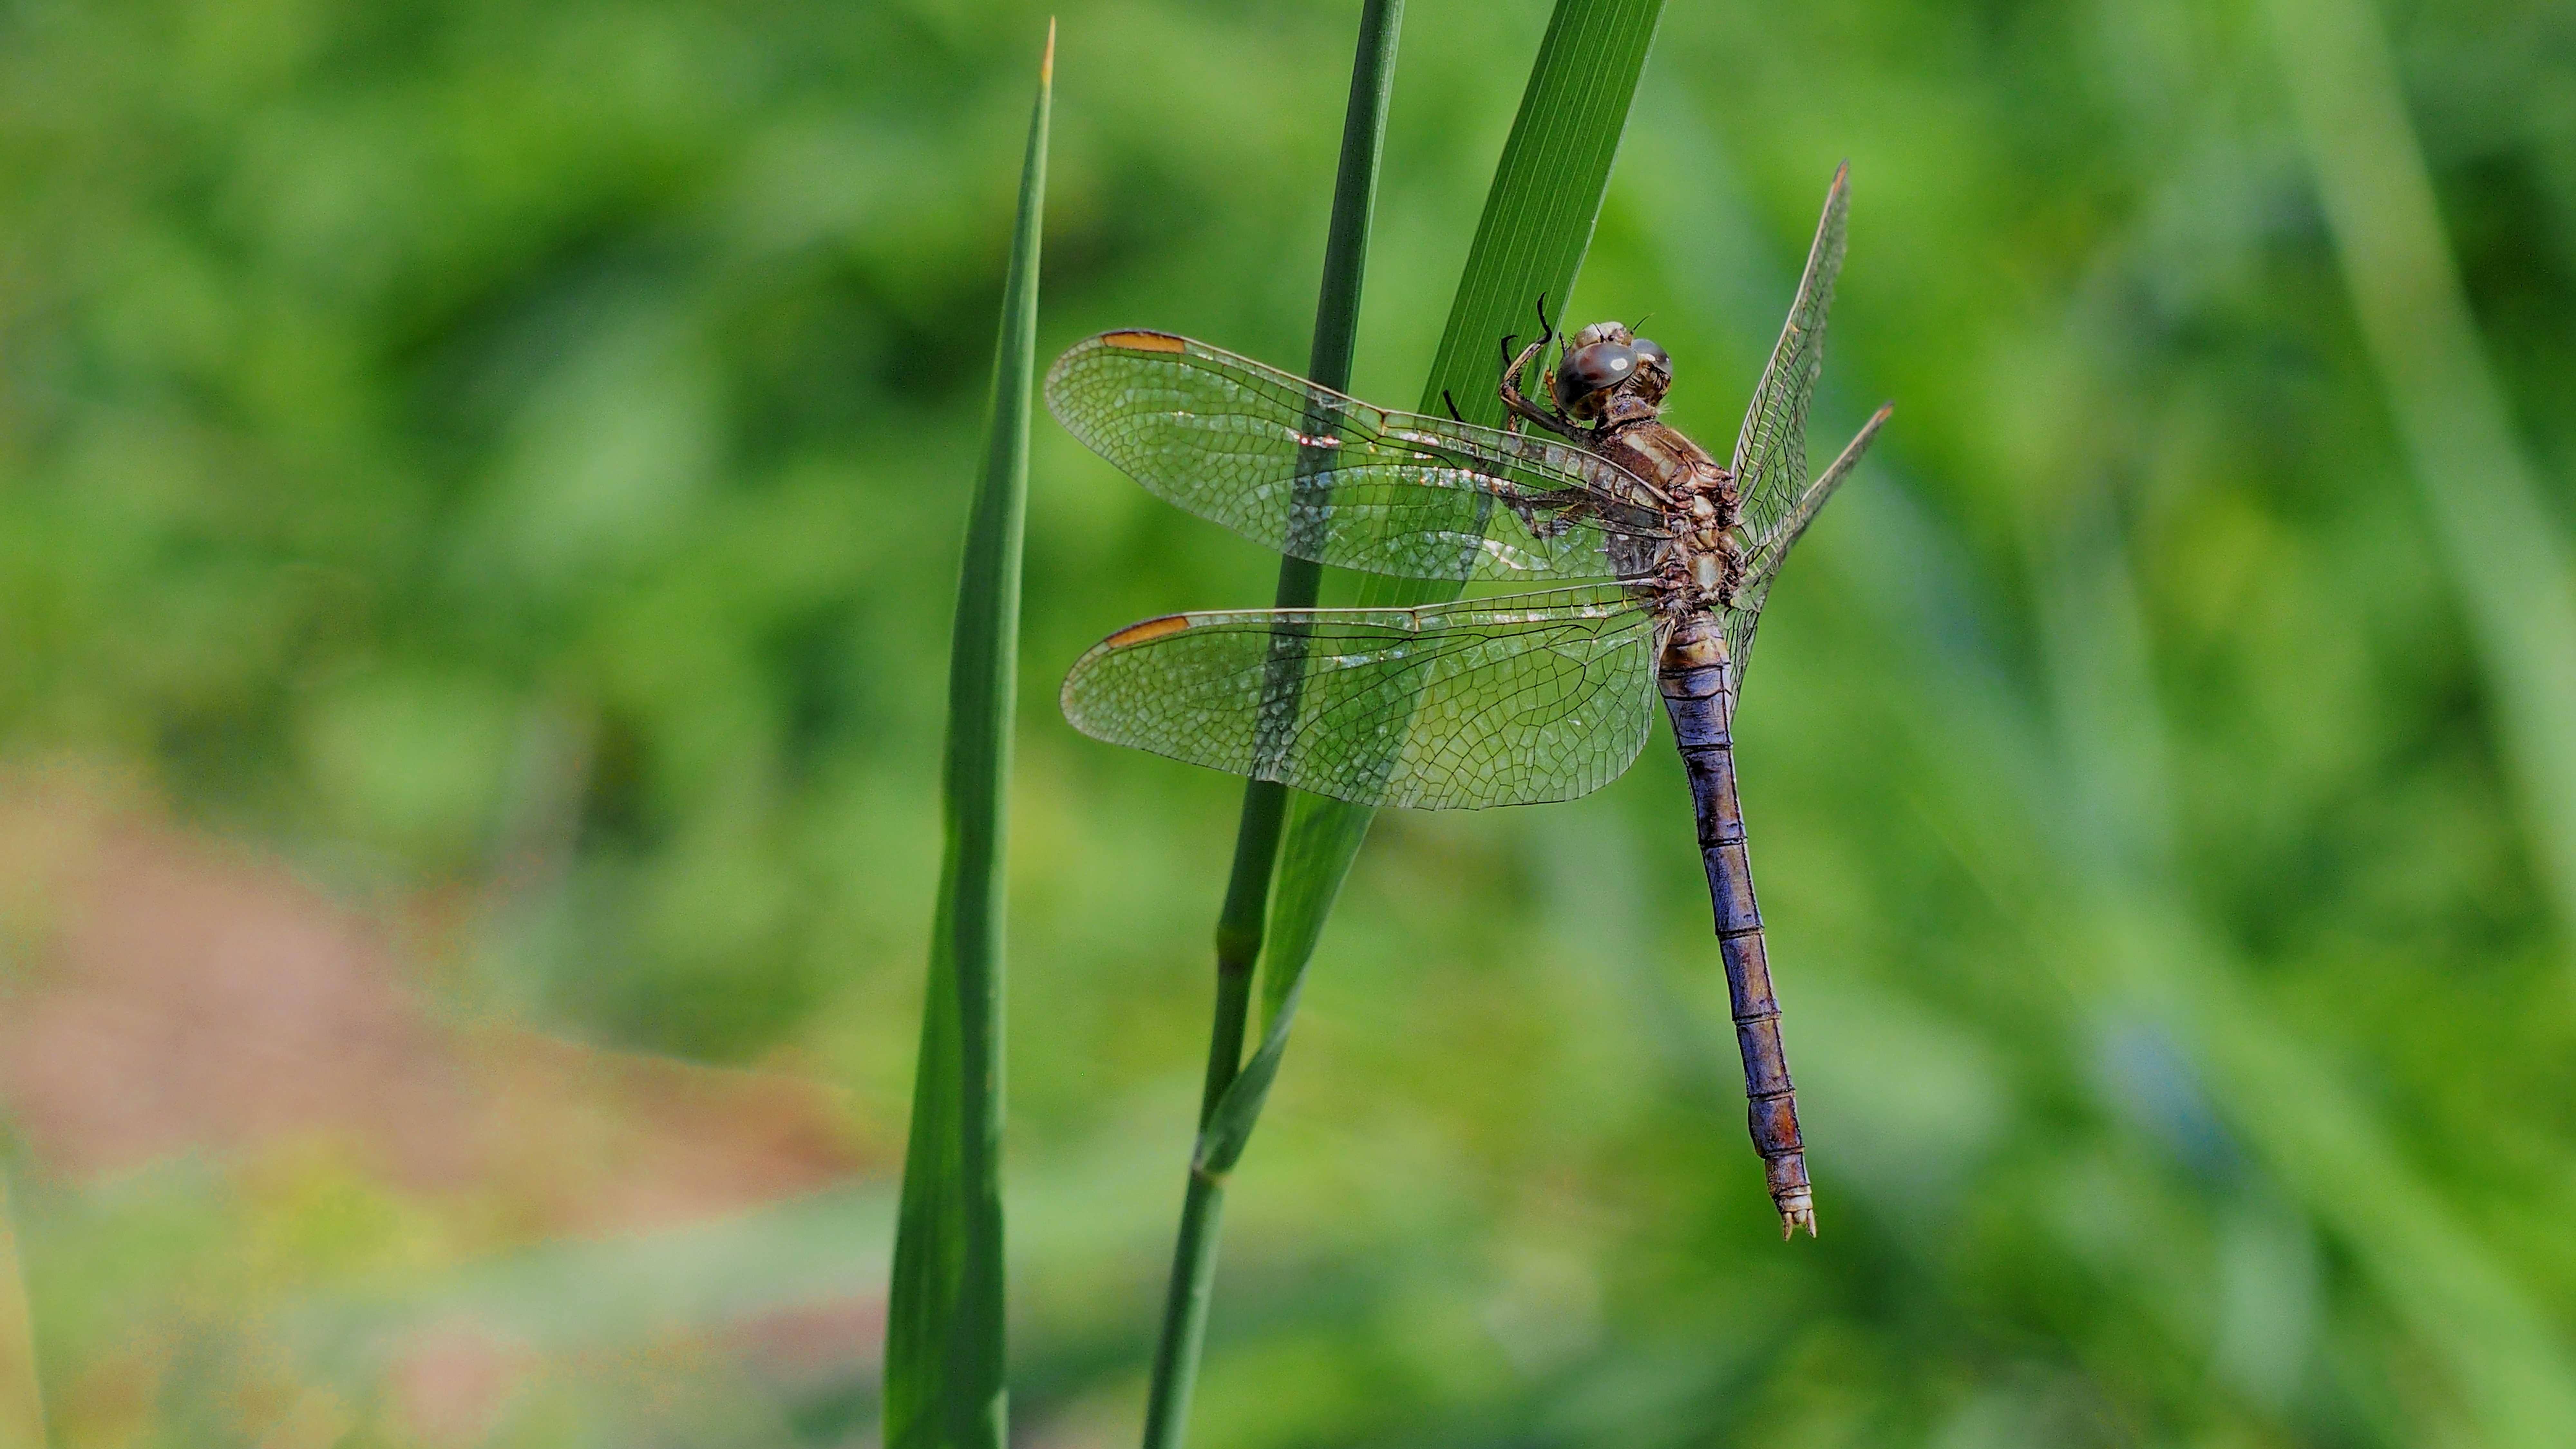
nature, grass, meadow, prairie, green, insect, macro, fauna, invertebrate, close up, dragonfly, damselfly, macro photography, arthropod, plant stem, dragonflies and damseflies, lycaenid, net winged insects